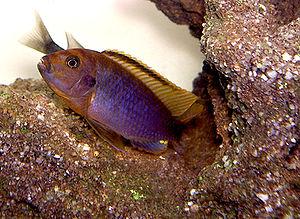
Iodotropheus est un genre de poisson de la famille des Cichlidés. Les trois espèce de ce genre sont endémiques du lac Malawi en Afrique.